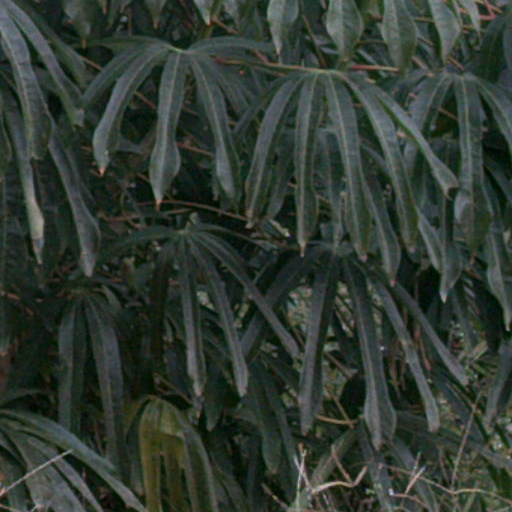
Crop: cassava